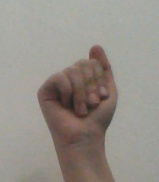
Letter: saad